Ina Gregory

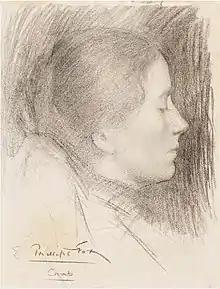
Ina Gregory by E. Phillips Fox

Gregory was born on 18 October 1874 in East Melbourne to Alice (née Topp) and John Burslem Gregory, barrister-at-law. She was the second of seven children. Her family was friendly with the Teague family, whose daughter Violet Teague also became a notable artist at the Heidelberg School of Art.